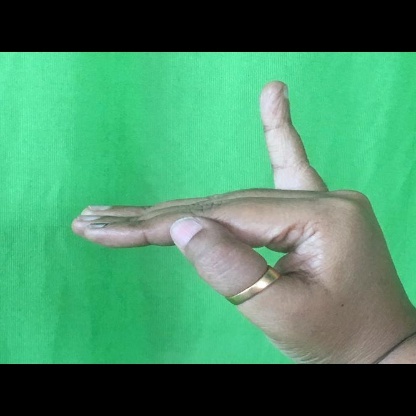
Mudra: Hamsapaksha